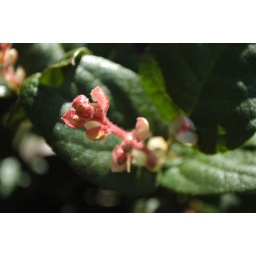
From Bay Bridge to Coquille River Bridge, Oregon. Water, beaches and forest near the ocean close to Sunset Beach, Oregon.